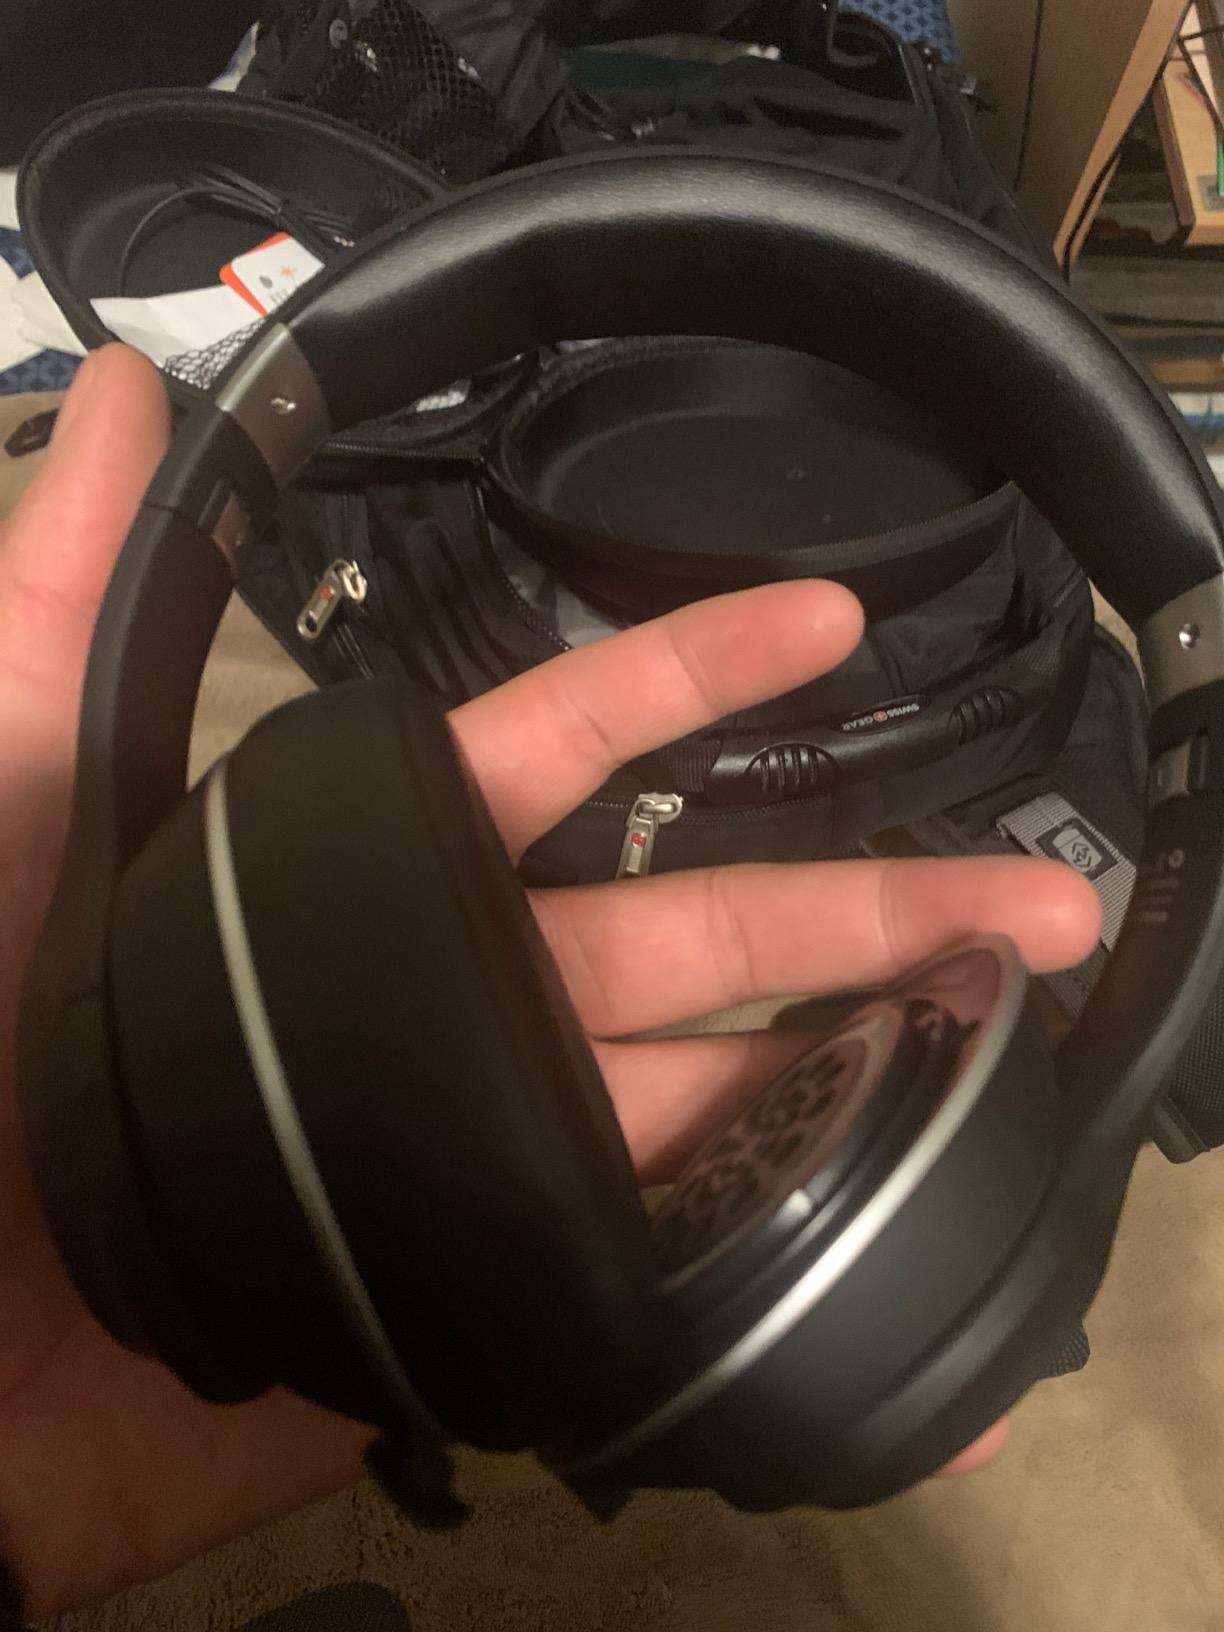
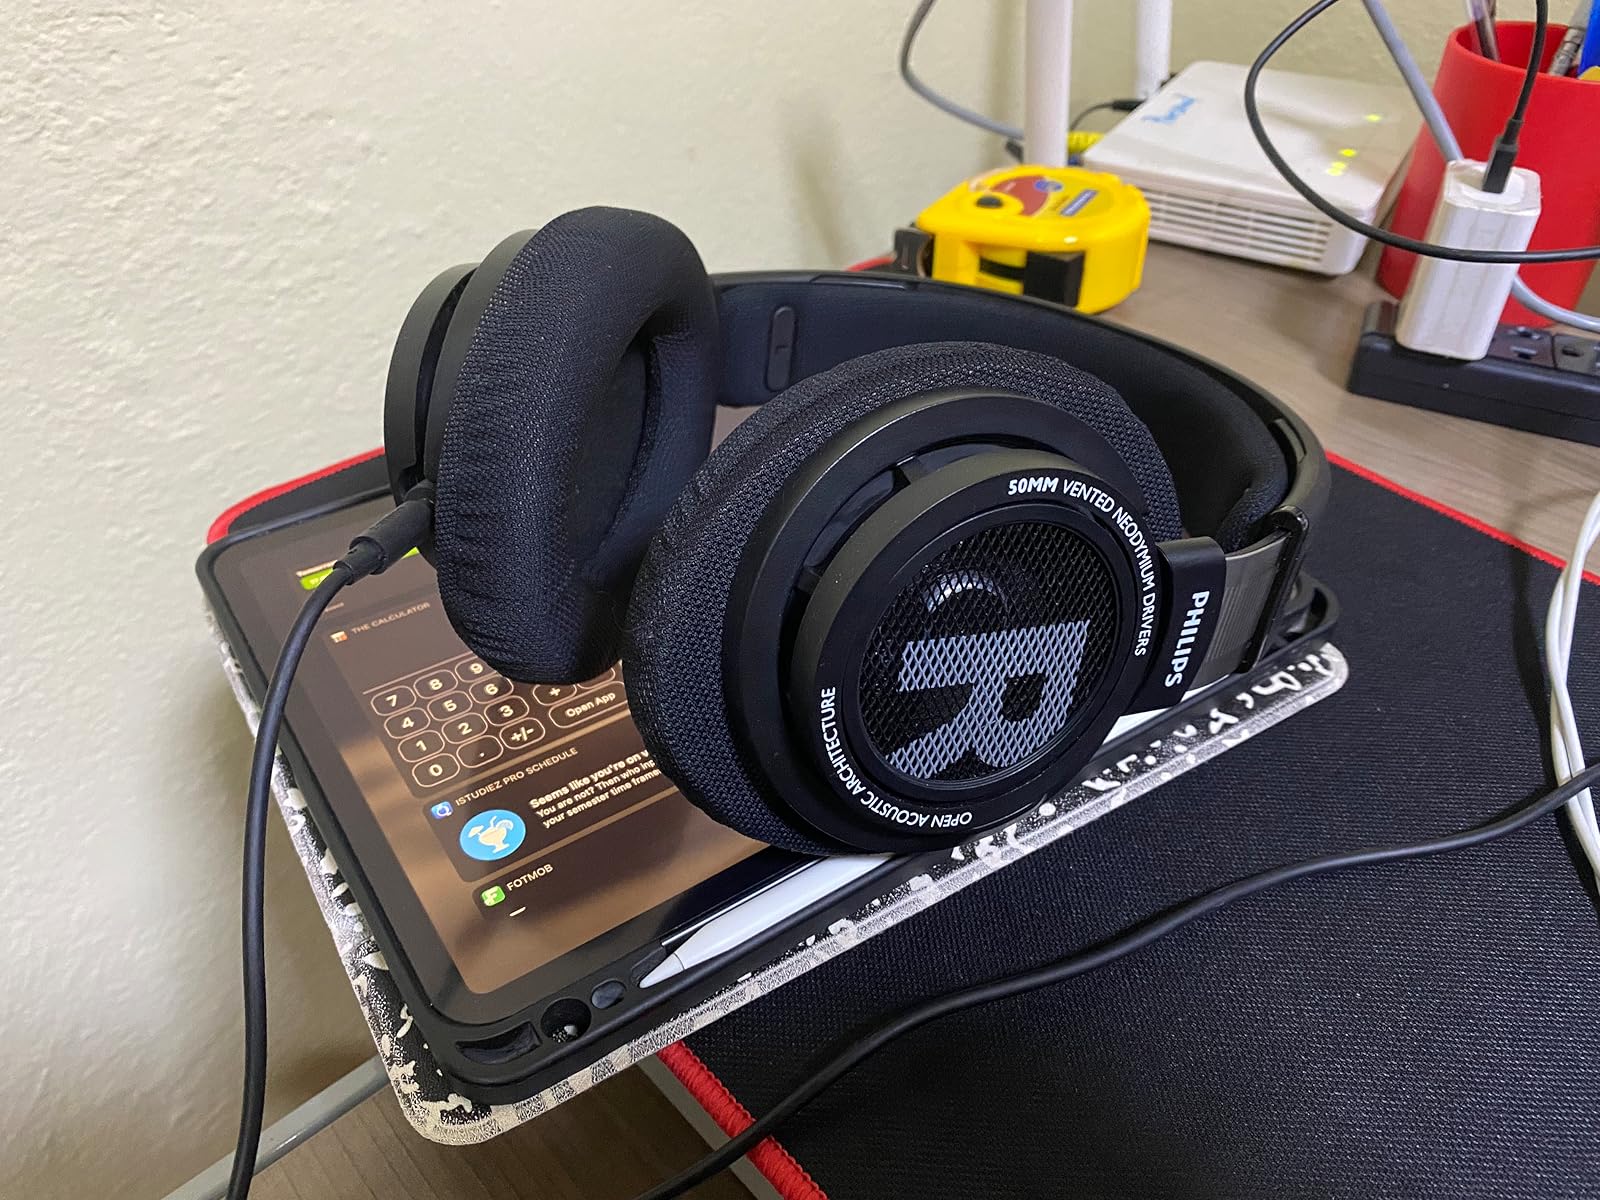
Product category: headphones
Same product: no